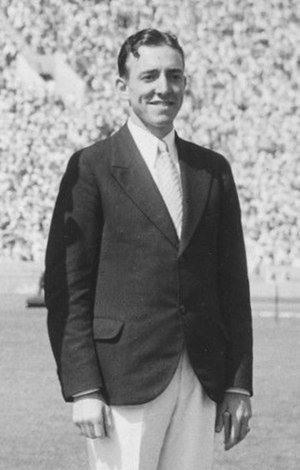
Richard Mayo
Richard Walden Mayo var en amerikansk sportsudøver som deltog i de olympiske lege 1928 i Amsterdam og 1932 i Los Angeles.